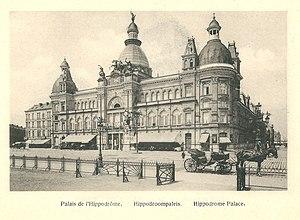
photographie légendée d'Anvers vers 1920